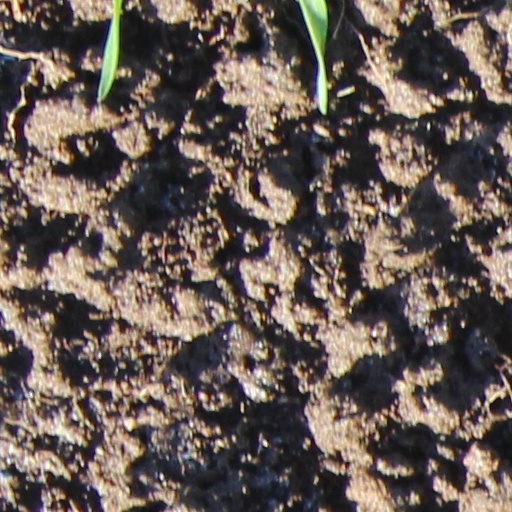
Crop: wheat